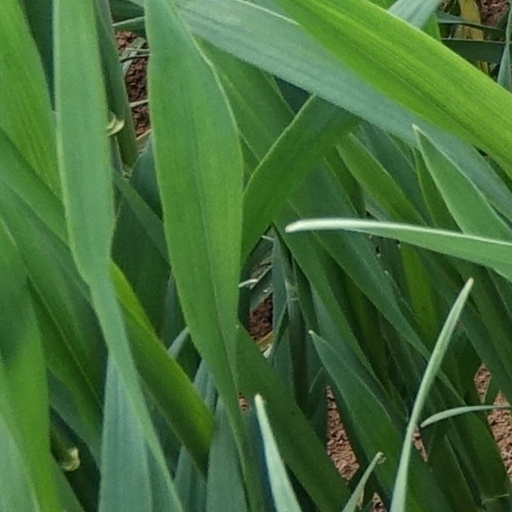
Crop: wheat